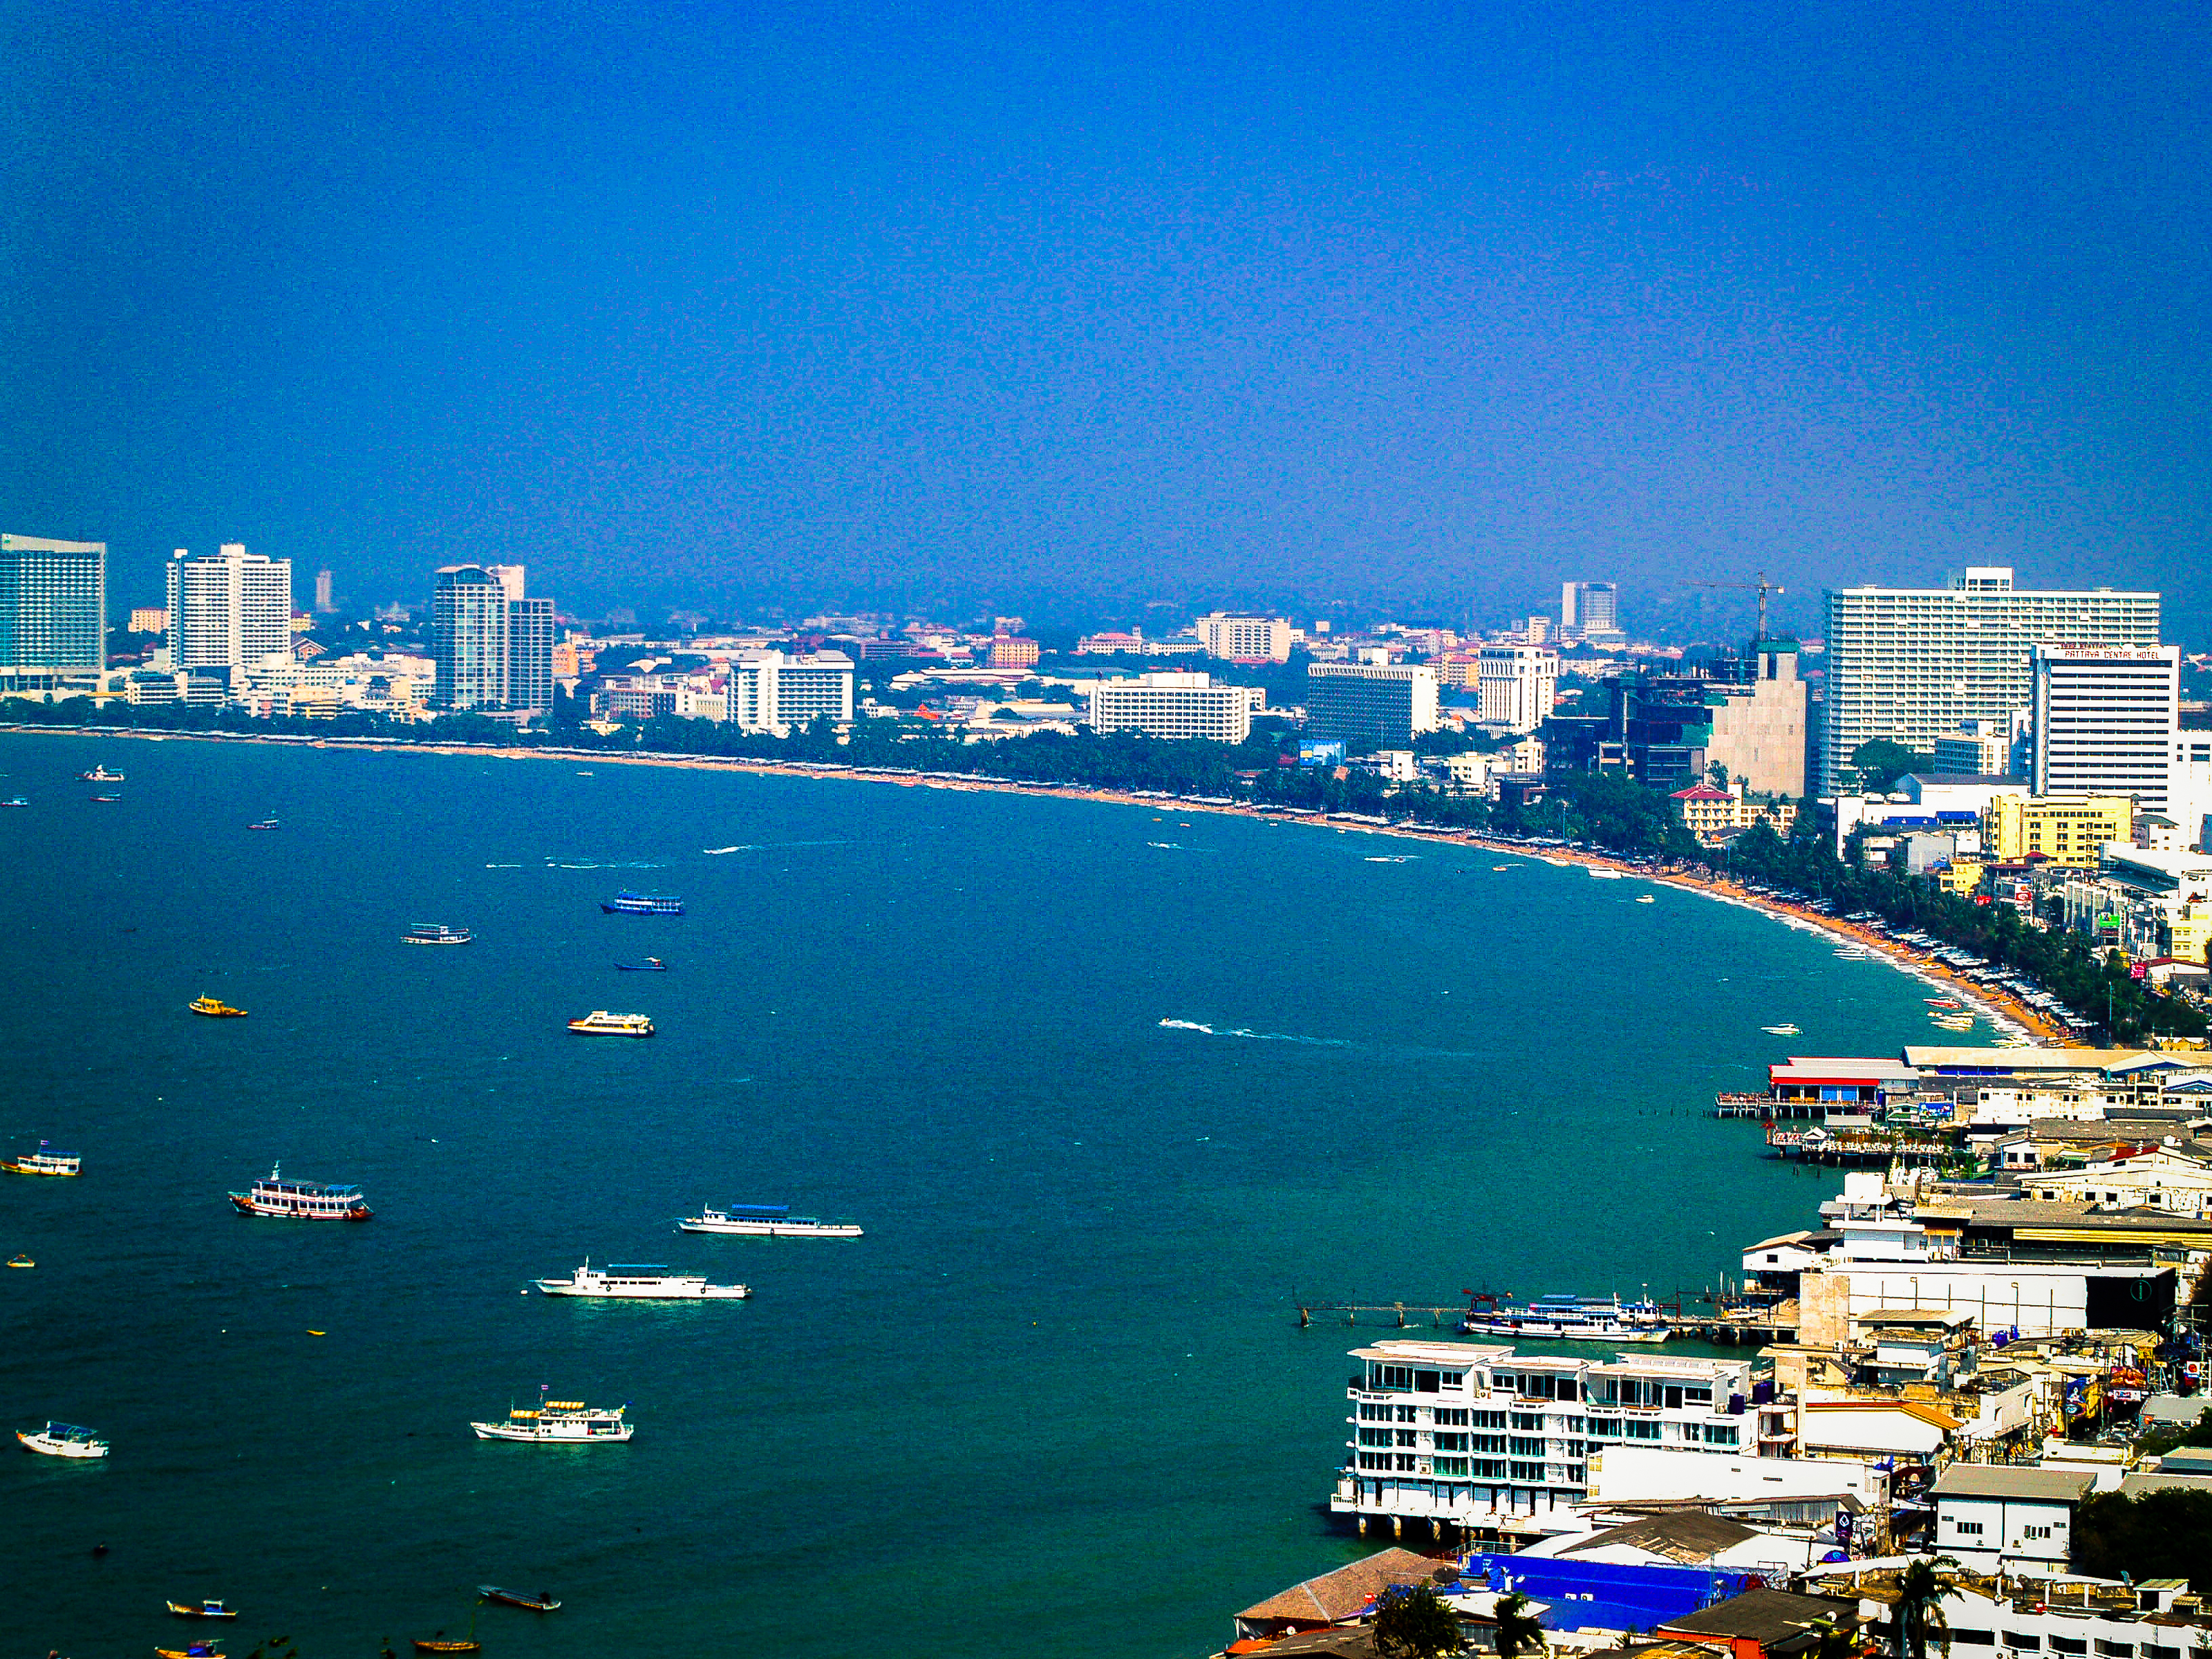
town, vacation, tourism, architecture, sky, pattaya, city, travel, bay, hotel, ocean, sea, beach, asia, port, thailand, boat, view, water, tropical, resort, thai, cityscape, ship, urban, street, coast, nature, scenery, building, metropolitan area, skyline, metropolis, urban area, daytime, horizon, water transportation, bird's eye view, passenger ship, aerial photography, coastal and oceanic landforms, fixed link, cruise ship, night, skyscraper, harbor